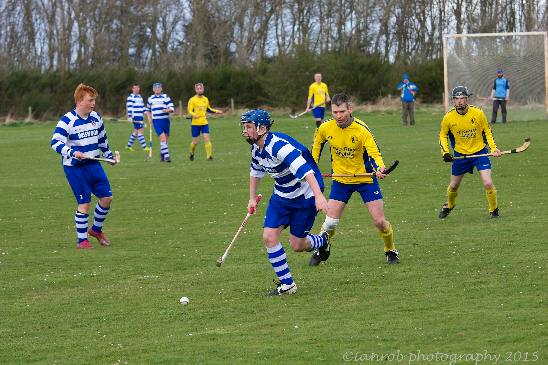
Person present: Yes